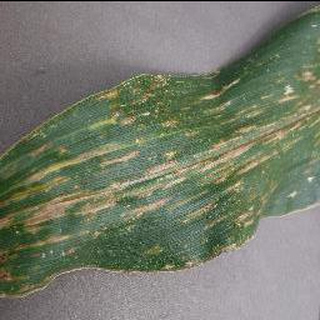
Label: corn_cercospora_leaf_spot